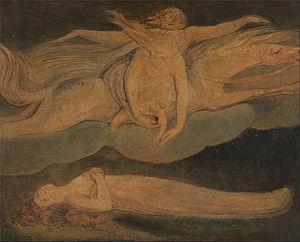
La Pitié est un monotype de William Blake achevé à la plume et à l'aquarelle datant de 1795. Cette estampe fait partie des plus connues de Blake.